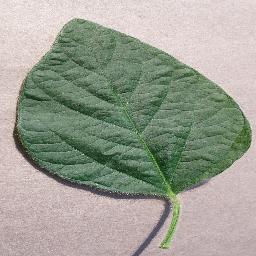
Label: Soybean___healthy